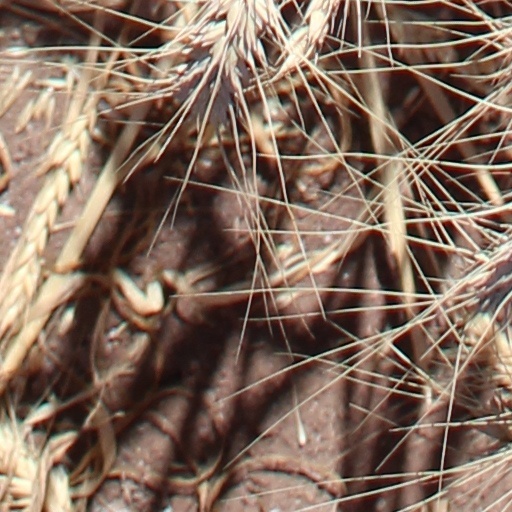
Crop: wheat